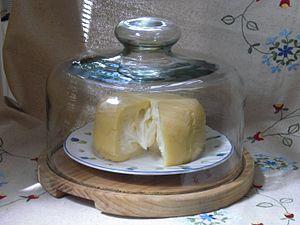
Cloche à fromage Español: Campana de queso
Une cloche à fromage est un objet du quotidien. Traditionnellement, de verre, la cloche à fromage peut également être en plastique.